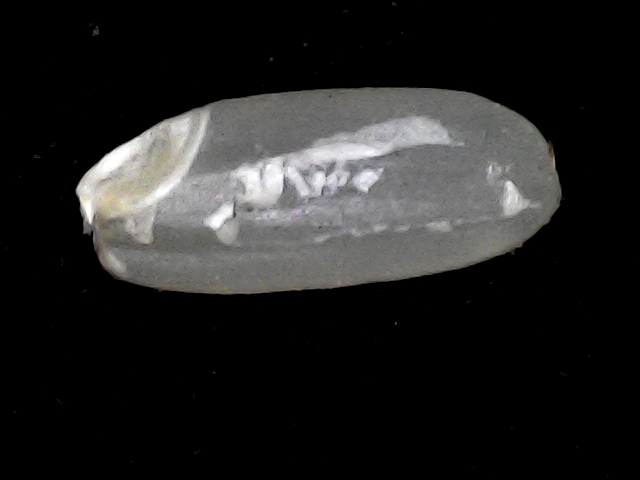
Rice variety: BR22